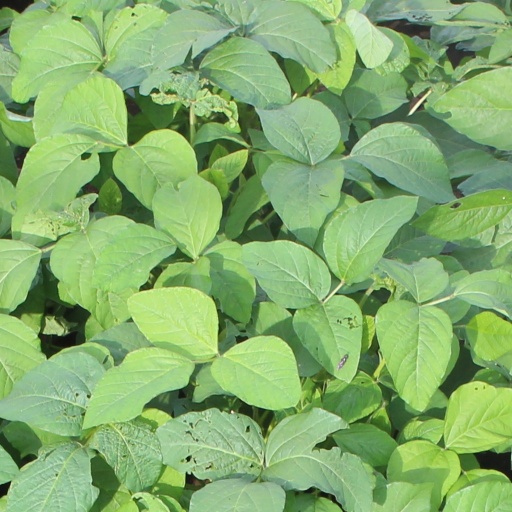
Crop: soybean